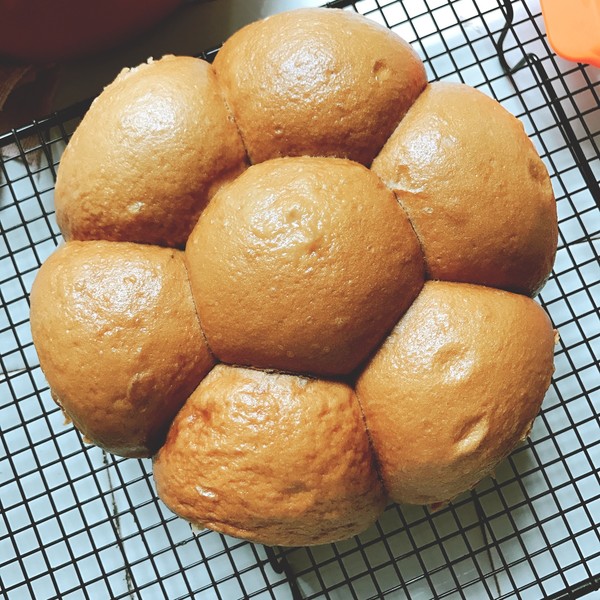
Label: trash